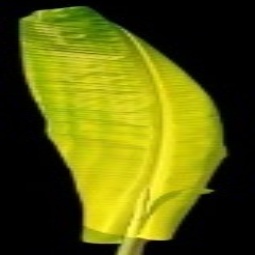
Label: Sulphur